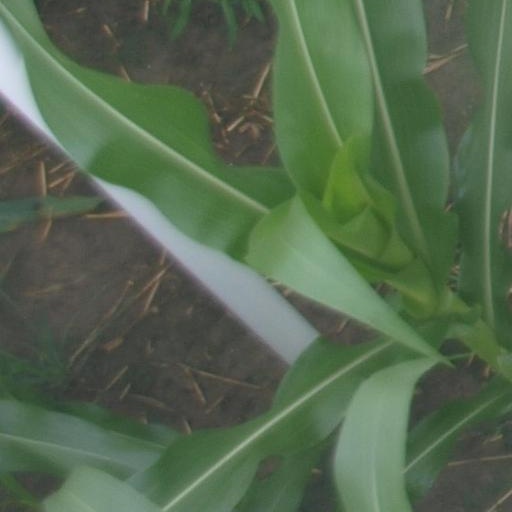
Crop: maize; corn